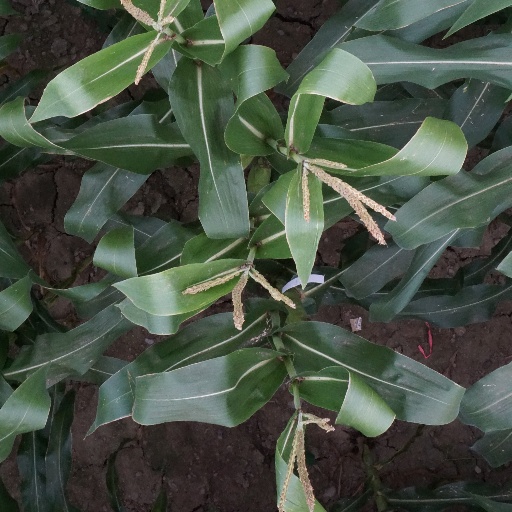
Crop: maize; corn